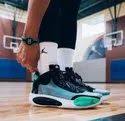
Label: Sneaker